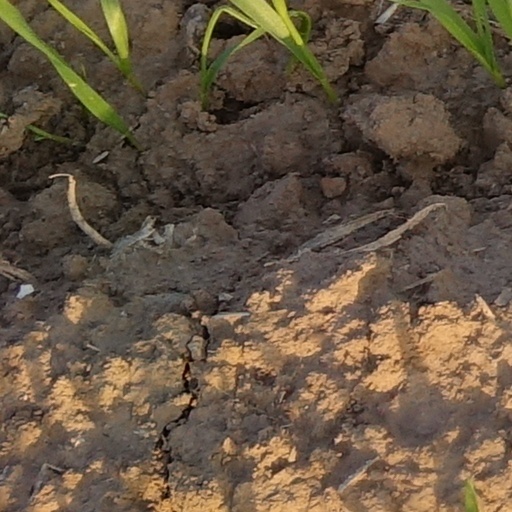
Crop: wheat